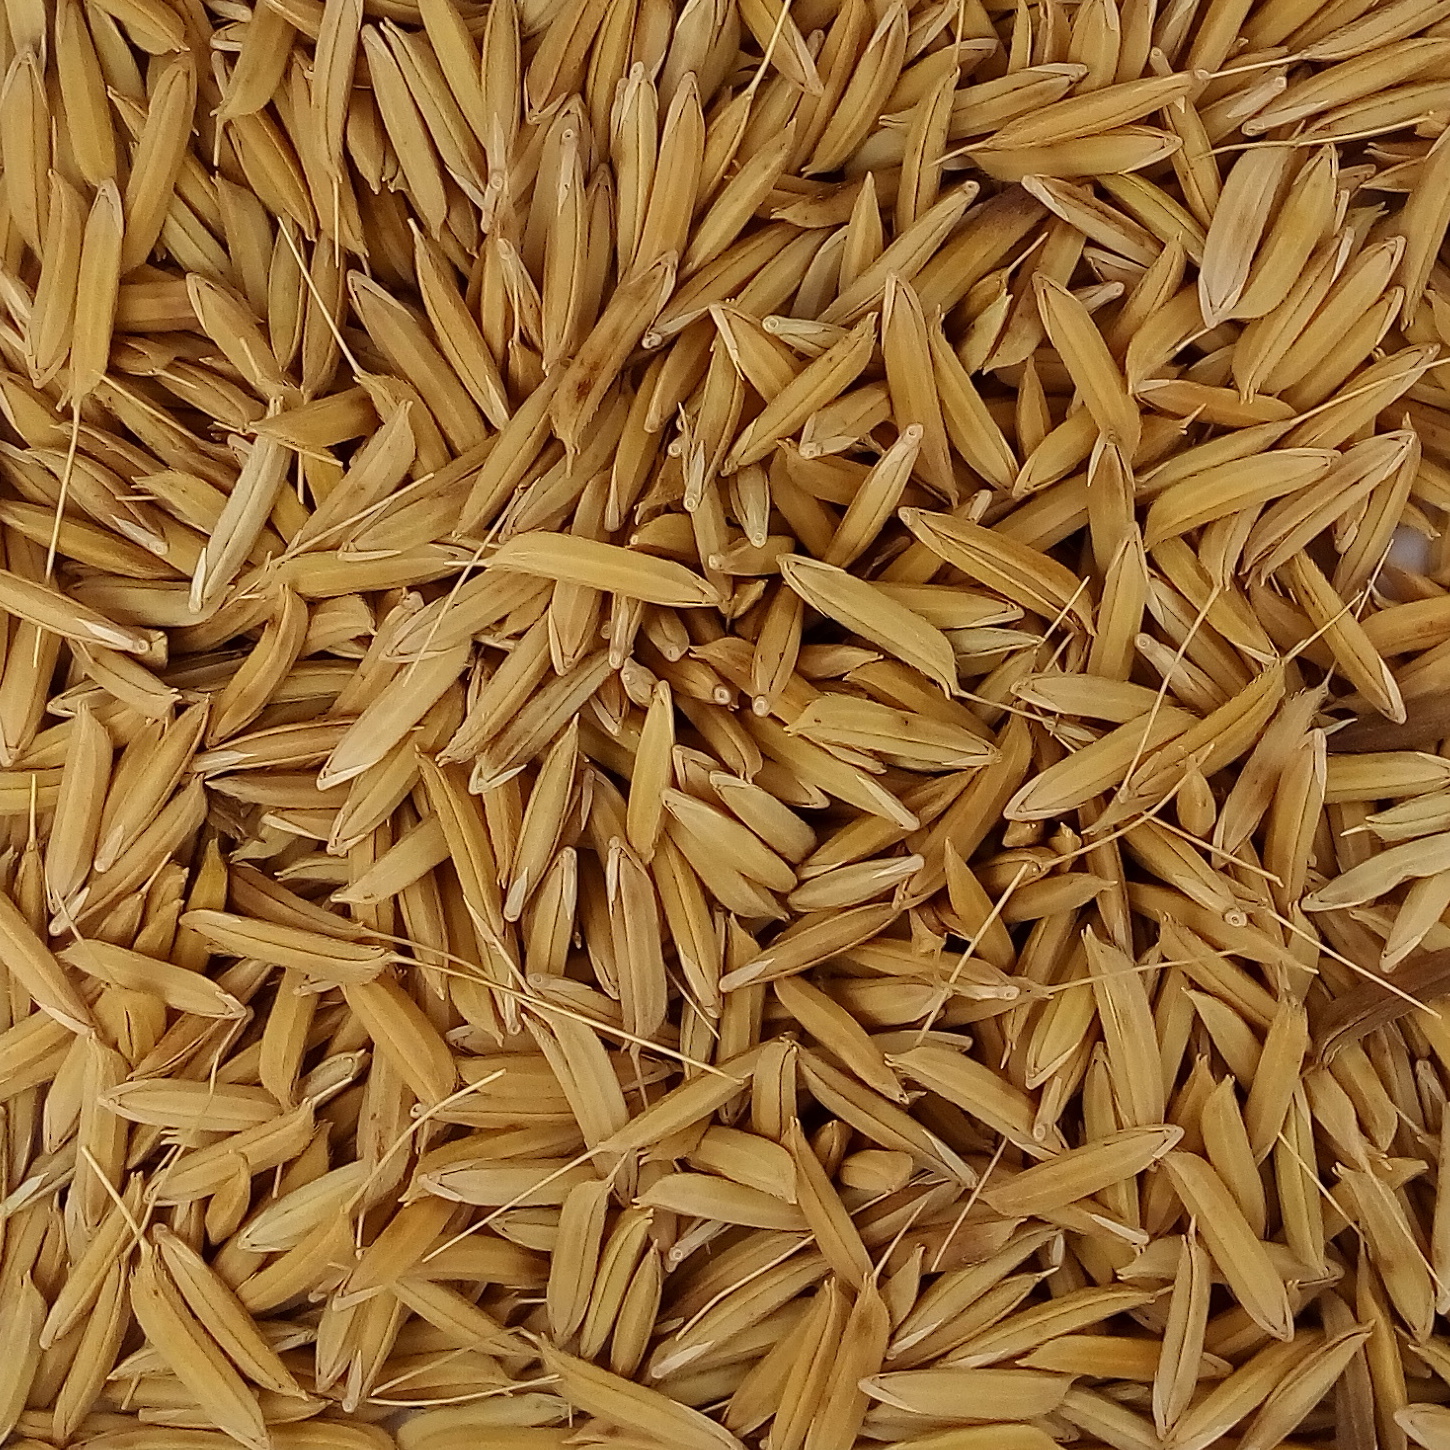
Rice seed variety: 1728